136th Operations Group

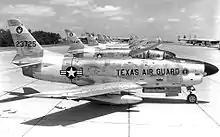
181st Fighter-Interceptor Squadron F-86Ds

The group was activated the same day in the Texas Air National Guard as the 136th Fighter-Interceptor Group with the 111th, 181st and 182nd Squadrons once again assigned. Return to the Guard also meant a return to propeller-driven aircraft, this time North American F-51H Mustangs. Although from January 1953 to July 1955, the units were designated fighter-bomber units, their mission remained air defense.